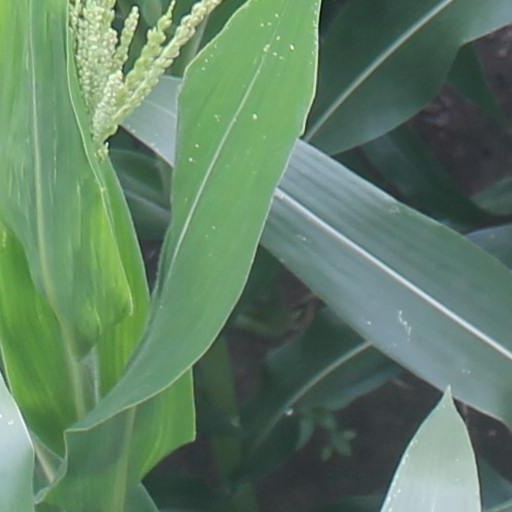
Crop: maize; corn